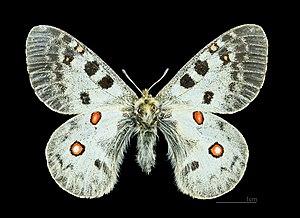
Parnassius est un genre de lépidoptères appartenant à la famille des Papilionidae et à la sous-famille des Parnassiinae. Ses espèces sont appelées les Apollons, en référence au dieu grec éponyme. Elles sont originaires des régions circumpolaires et surtout montagneuses de l'hémisphère nord. Elles sont assez variables en forme et en coloration. Elles montrent une adaptation à la vie en altitude appelée mélanisme d'altitude avec des colorations plus foncées du corps et de la base des ailes qui permettent un réchauffement rapide de l'animal au soleil.
Le Petit Apollon ou Phoebus est une espèce d'insectes lépidoptères de la famille des Papilionidae, de la sous-famille des Parnassiinae et du genre Parnassius.
Les Parnassiinae sont une sous-famille de lépidoptères de la famille des Papilionidae. Dans certaines classifications anciennes, elle constituait une famille à part entière, sous le nom de Parnassiidae.